Military Band Service of the Armed Forces of Turkmenistan

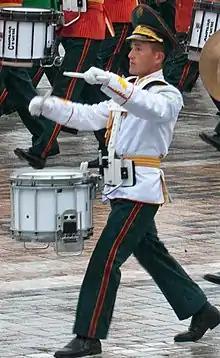
A Turkmen drummer in Ashgabat. The White tunic that the drummer is wearing is one of three known uniforms of the band service, with the other two being Orange and Green.

The combined bands, as well as the individual bands in the service are different from their Russian and Central Asian counterparts in that they put wind instruments such as the Clarinet in the front of the band, whereas other bands in the region prioritizes trumpets over others. Inspired by U.S. college bands, the band maintains a group of musicians with Tenor drums and Cymbal who are arranged in a formation similar to Drumlines. Other than traditional brass and wind instruments, the band also uses traditional Turkmen instruments, such as the Dutar and the Gijak. These instruments allow it to perform traditional music such as "Kushtdepdi".